Space Race

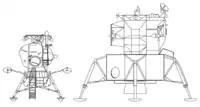
Soviet LK (Lunniy Korabl) and American Apollo Lunar Module lunar landers

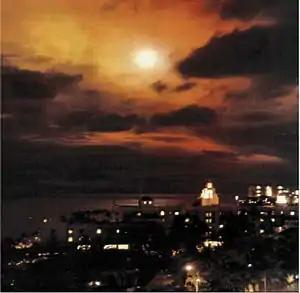
The debris fireball of Starfish Prime in space seen from Honolulu

Korolev's design bureau produced two prospectuses for circumlunar spaceflight (March 1962 and May 1963), the main spacecraft for which were early versions of his Soyuz design. At the same time, another bureau, OKB-52, headed by Vladimir Chelomey, was developing the LK-1 lunar flyby spacecraft, which would be launched by Chelomey's Proton UR-500 rocket. The Soviet government rejected Korolev's proposals, opting to support Chelomey's project, who gained favor with Khrushchev by employing his son.